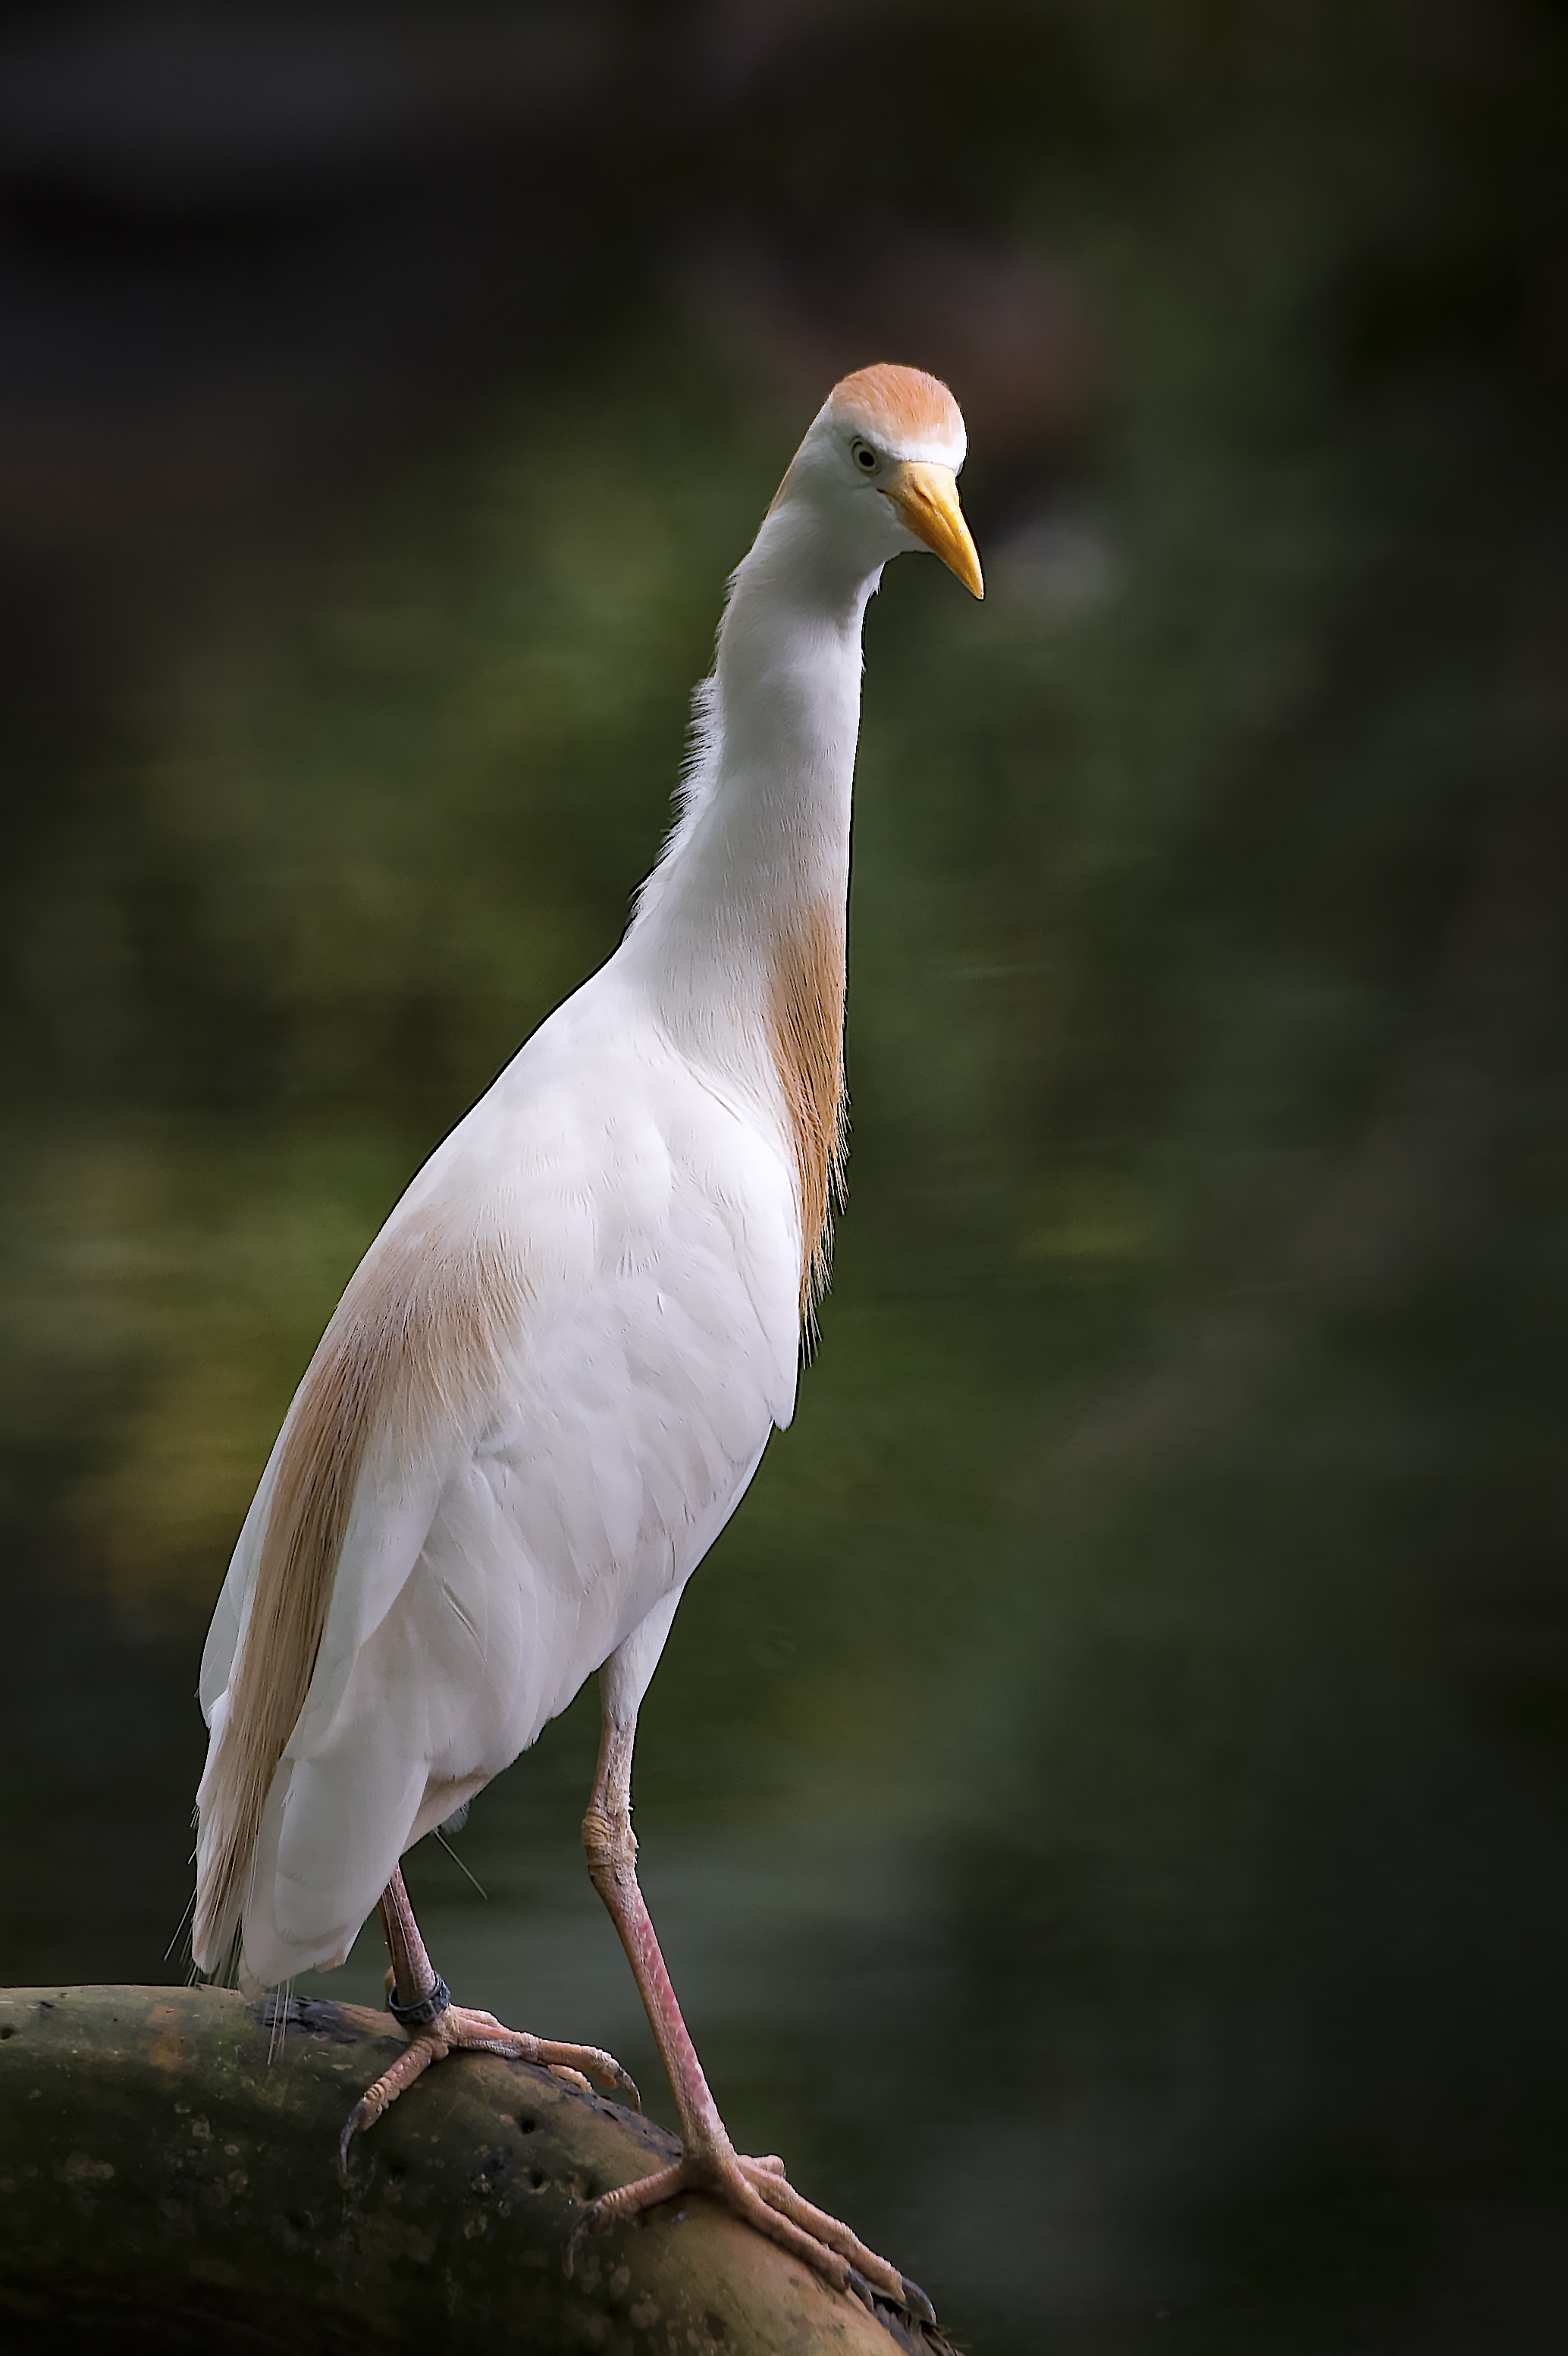
nature, bird, wing, white, wildlife, zoo, beak, fauna, vertebrate, bill, eastern, heron, water bird, cattle egret